FAM71F2

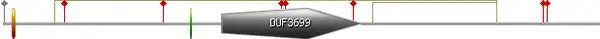
Figure 4. Schematic diagram of FAM71F2 protein. The DUF3699 domain is labelled as the large, grey hexagonal shape. A potential R-2 mitochondrial targeting sequence shown at 5' end is labelled with a red rectangle. Conserved phosphorylation sites are labelled with the red stop sign images and a 5' acetylation site on the second amino acid is labelled with a grey stop sign image. A N-terminus glycosylation site on Met98 is shown as a thin, green rectangle and two cysteine bonds are labelled with the green brackets.

FAM71F2 protein stays in the cytoplasm of cells, but may have localization in the nucleus and mitochondria.